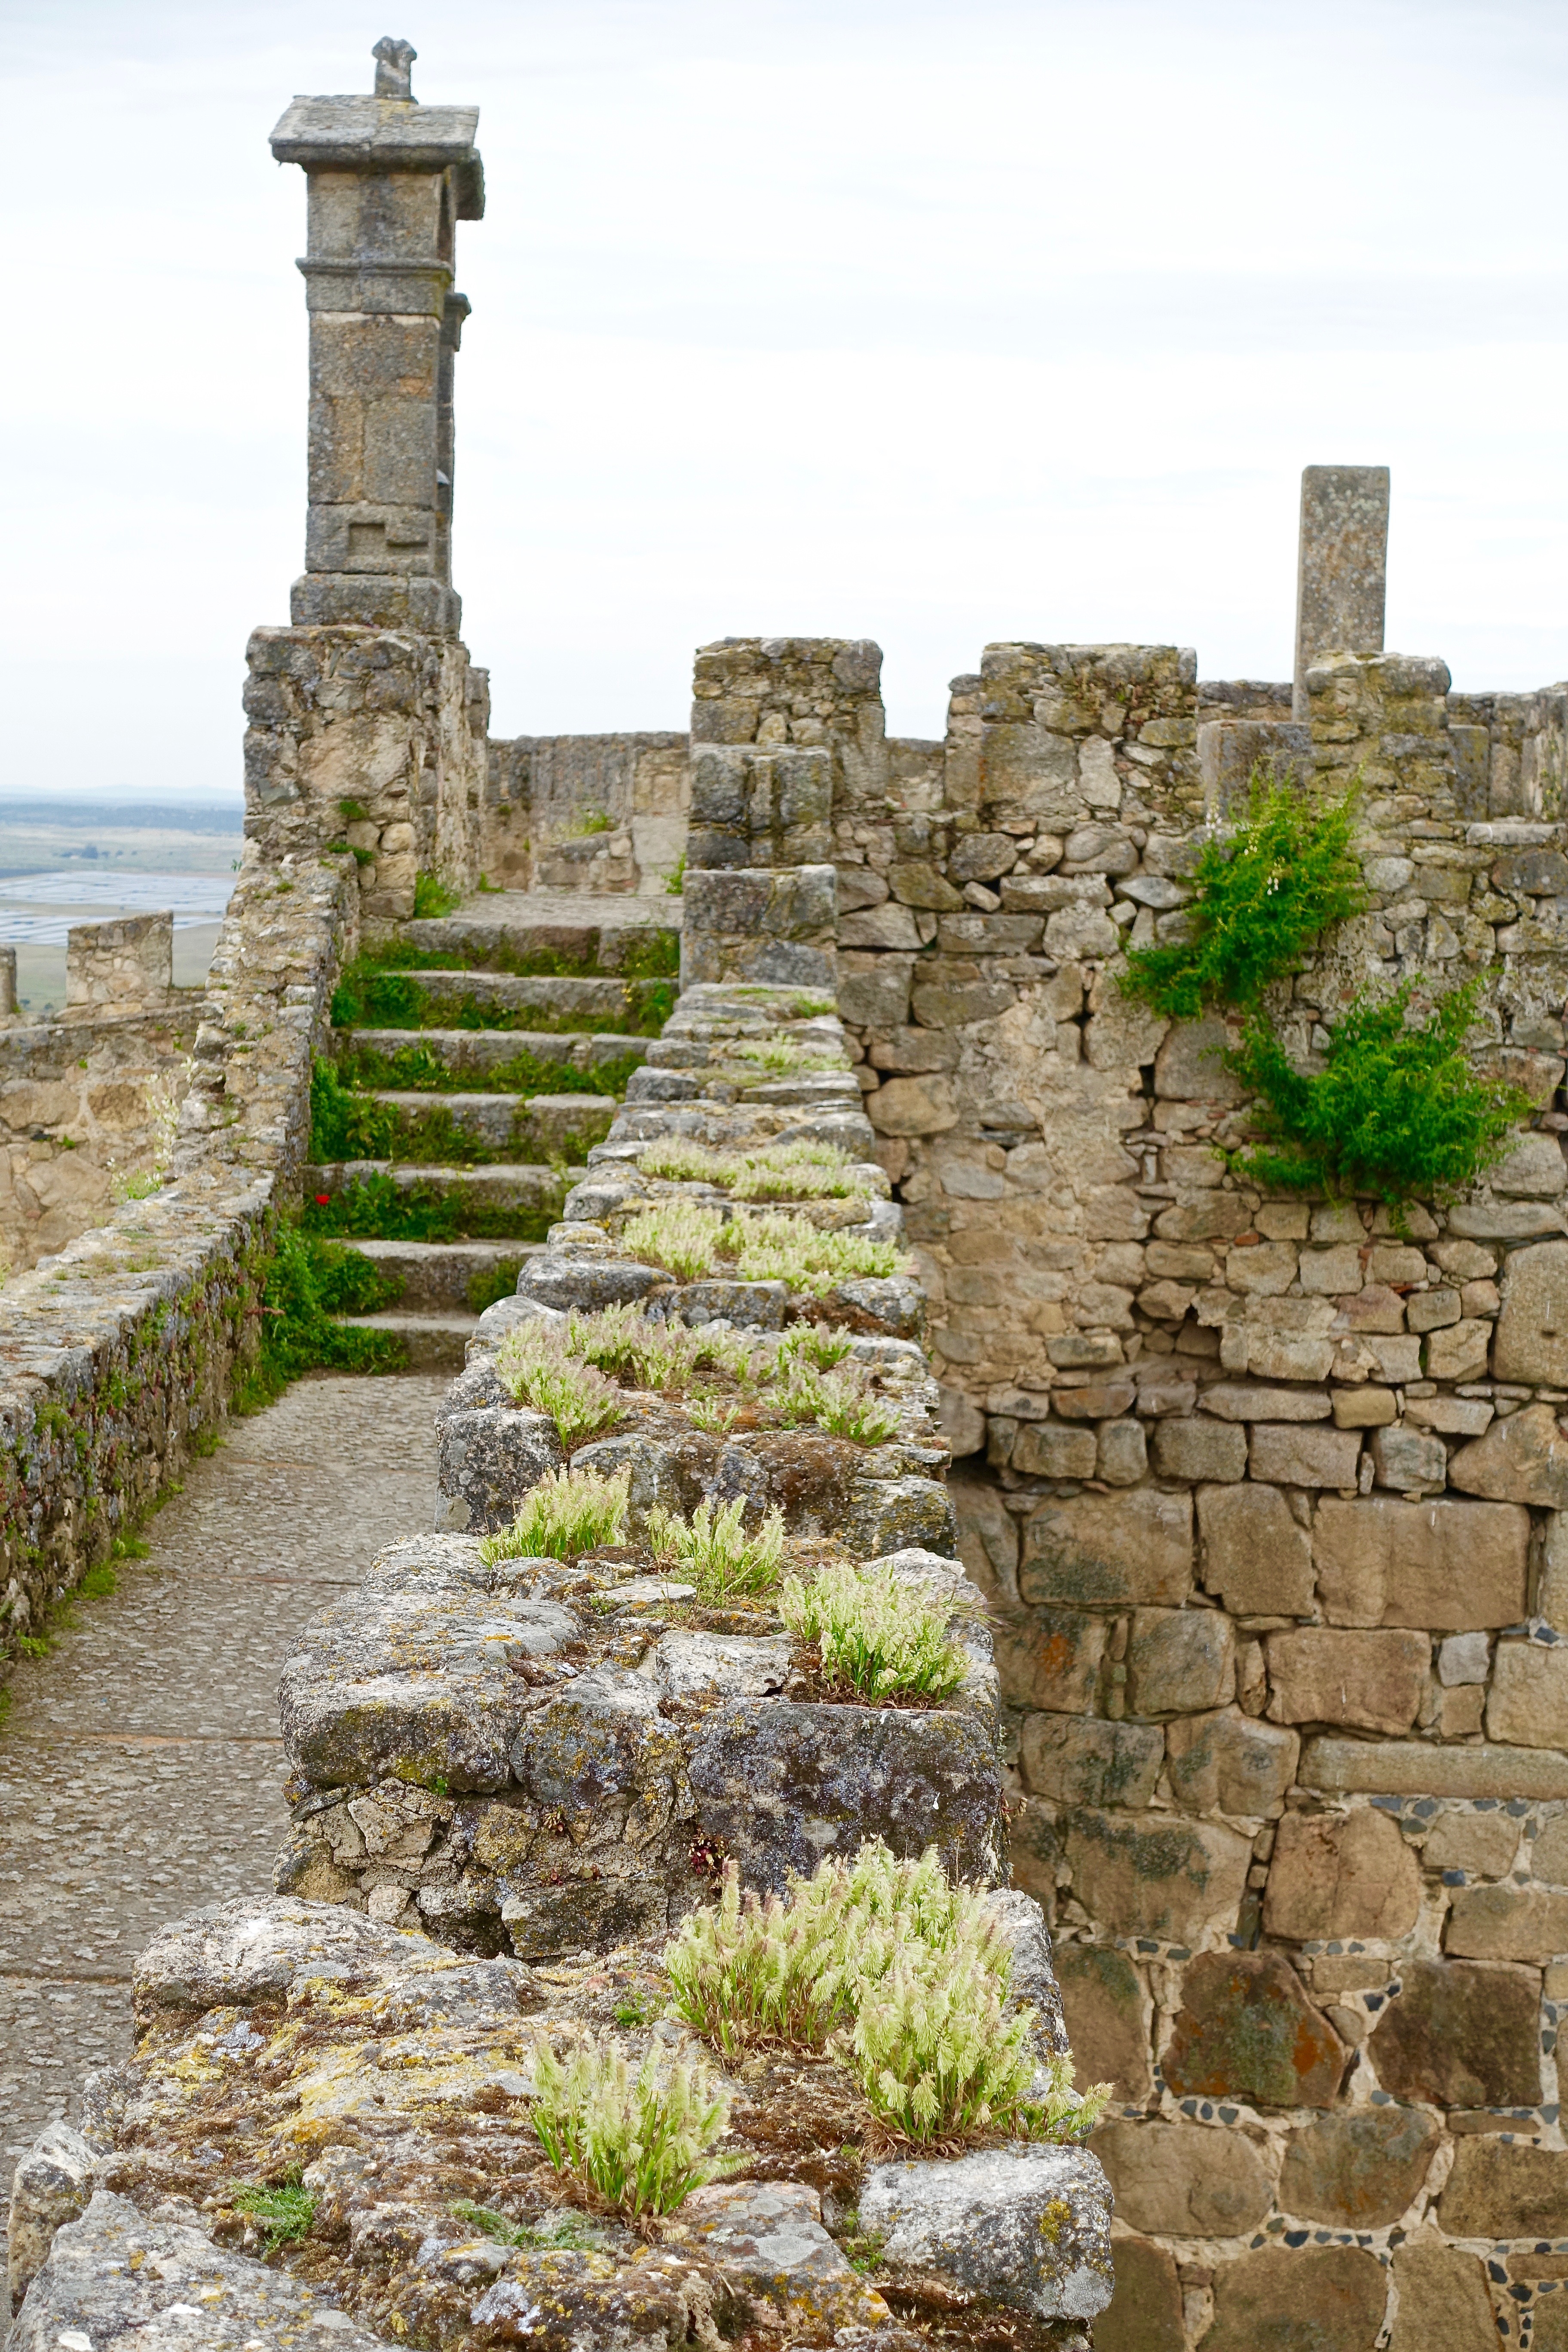
rock, building, wall, stone, tower, castle, historic, fortification, battlement, terrain, medieval, temple, ruins, monastery, weeds, heritage, fortified, archaeological site, historic site, ancient history, embattlement